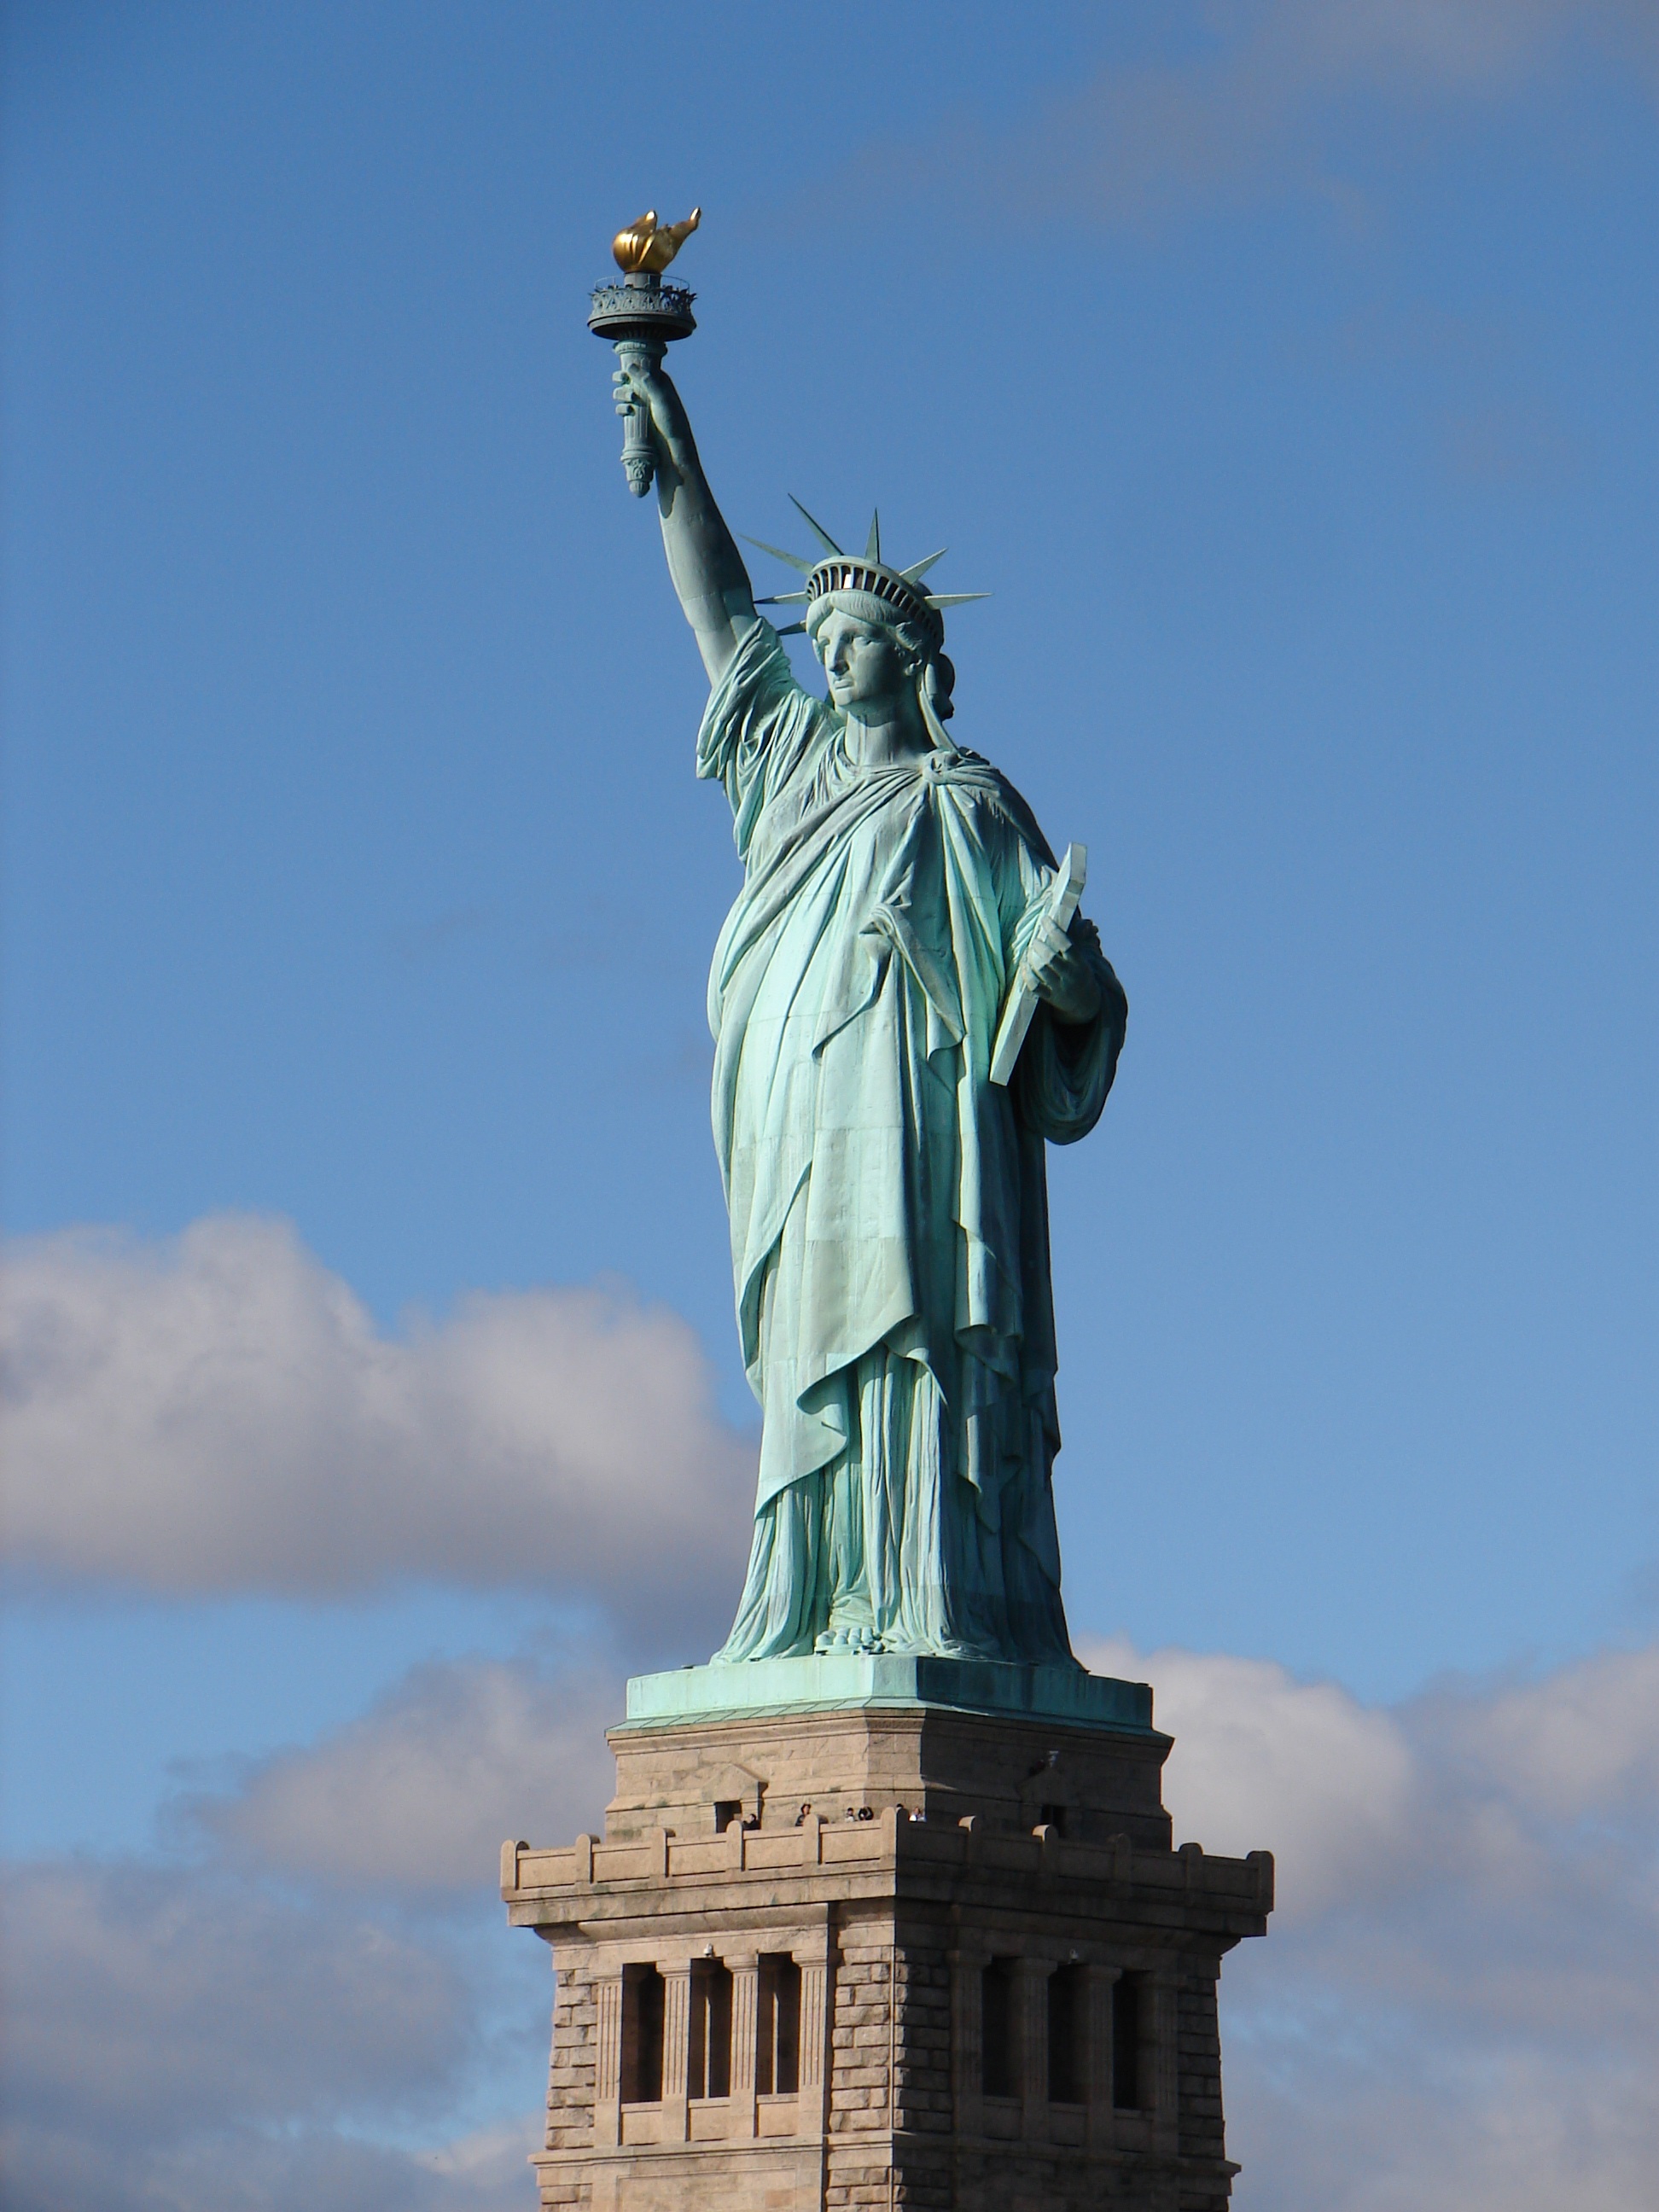
new york, new york city, monument, statue, statue of liberty, landmark, blue, artwork, united states, sculpture, memorial, art, miss liberty, ancient history, freiheitstatute